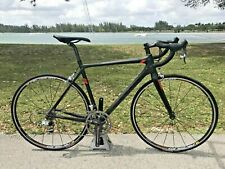
Vehicle type: Bikes